Libyan Air Force

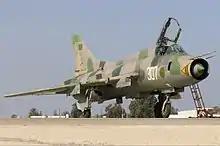
A LARAF Sukhoi Su-22M3 Fitter-H

At Brega a pro-Gadaffi Mirage F-1ED fighter jet was shot down by the rebel forces on 2 March 2011, thus leaving just one Mirage F-1BD trainer aircraft in possession of Gadaffi's loyalist forces, while that same day one pro-Gadaffi SU-22M-3K was damaged by rebel anti-aircraft fire at Brega (the rebel sources claimed that they shot it down). Several more pro-Gadaffi helicopters and fighter jets were reportedly shot down by rebel forces during the fight for Brega between 2 March and 3 March, however this claims remain uncomfirmed. Several days later, on 4 March, one abandoned pro-Gadaffi Mi-8MT air ambulance helicopter serial number "2119" was captured by rebel forces at Ra's Lanuf airfield. Also, on 5 March 2011, rebels shot down near Ra's Lanuf a pro-Gadaffi Su-24MK bomber, serial number "38" of the 1124th Libyan air force squadron with a ZU-23-2 anti-aircraft gun (both pilots were killed), and then the next day, rebels also shot down a pro-Gadaffi helicopter (either a Mi-8 or Mi-24) near Ra's Lanuf with a ZPU-4 anti-aircraft gun. Three more pro-Gadaffi fighter jets (two of them Su-22 fighter bombers—their pilots were captured, reportedly being Syrian and Sudanese mercenaries) and two more pro-Gadaffi helicopters (either Mi-8 or Mi-24) were reportedly shot down by rebel forces during the fight for Ra's Lanuf between 5 March and 7 March, however these claims remain uncomfirmed. Exactly how many and what types of aircraft have been shot down were not confirmed by Jamahiriya government or independent sources. Using air power, the Libyan military checked the opposition advance westwards, towards Bin Jawad in early March. By 11 March, the pro-Gadaffi air force was running out of quality jet fuel, and attempts were made to bribe Maltese Air Force officials in order to purchase more fuel. On 13 March, Ali Atiyya, a colonel of the Libyan People's Air Force at the Mitiga military airport, near Tripoli, announced that he had defected and joined the revolution, and this is the earliest case of Libyan air force personnel defecting to the opposition. Very quickly defections have started to have effect on pro-Gadaffi air force—according to the opposition sources, hundreds of pilots, technicians and ground personnel have defected to the opposition during the first half of March. On the same day, on 13 March 2011, according to the news published on 20 March by the opposition media wing Al Manara Media, pilot Muhammad Mokhtar Osman crashed his fighter jet, an MiG-23BN, on Bab al-Azizia compound in Tripoli in an apparent kamikaze-style suicide attack on pro-Gadaffi military high command, in which Khamis Gadaffi was heavily wounded and died from his wounds a week later on 20 March; however, this news wasn't confirmed by any independent sources and was right away denied by pro-Gadaffi media wing, and was finally confirmed to be misinformation when on 9 June a captured pro-Gadaffi loyalist soldier in Misrata told the rebel forces that he personally saw that Khamis Gadaffi was alive and well, leading his soldiers in Zliten.